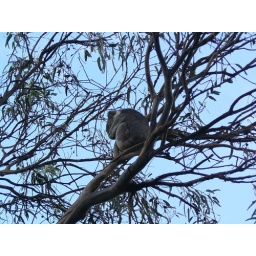
Koala sleeping in a tree on side of the road